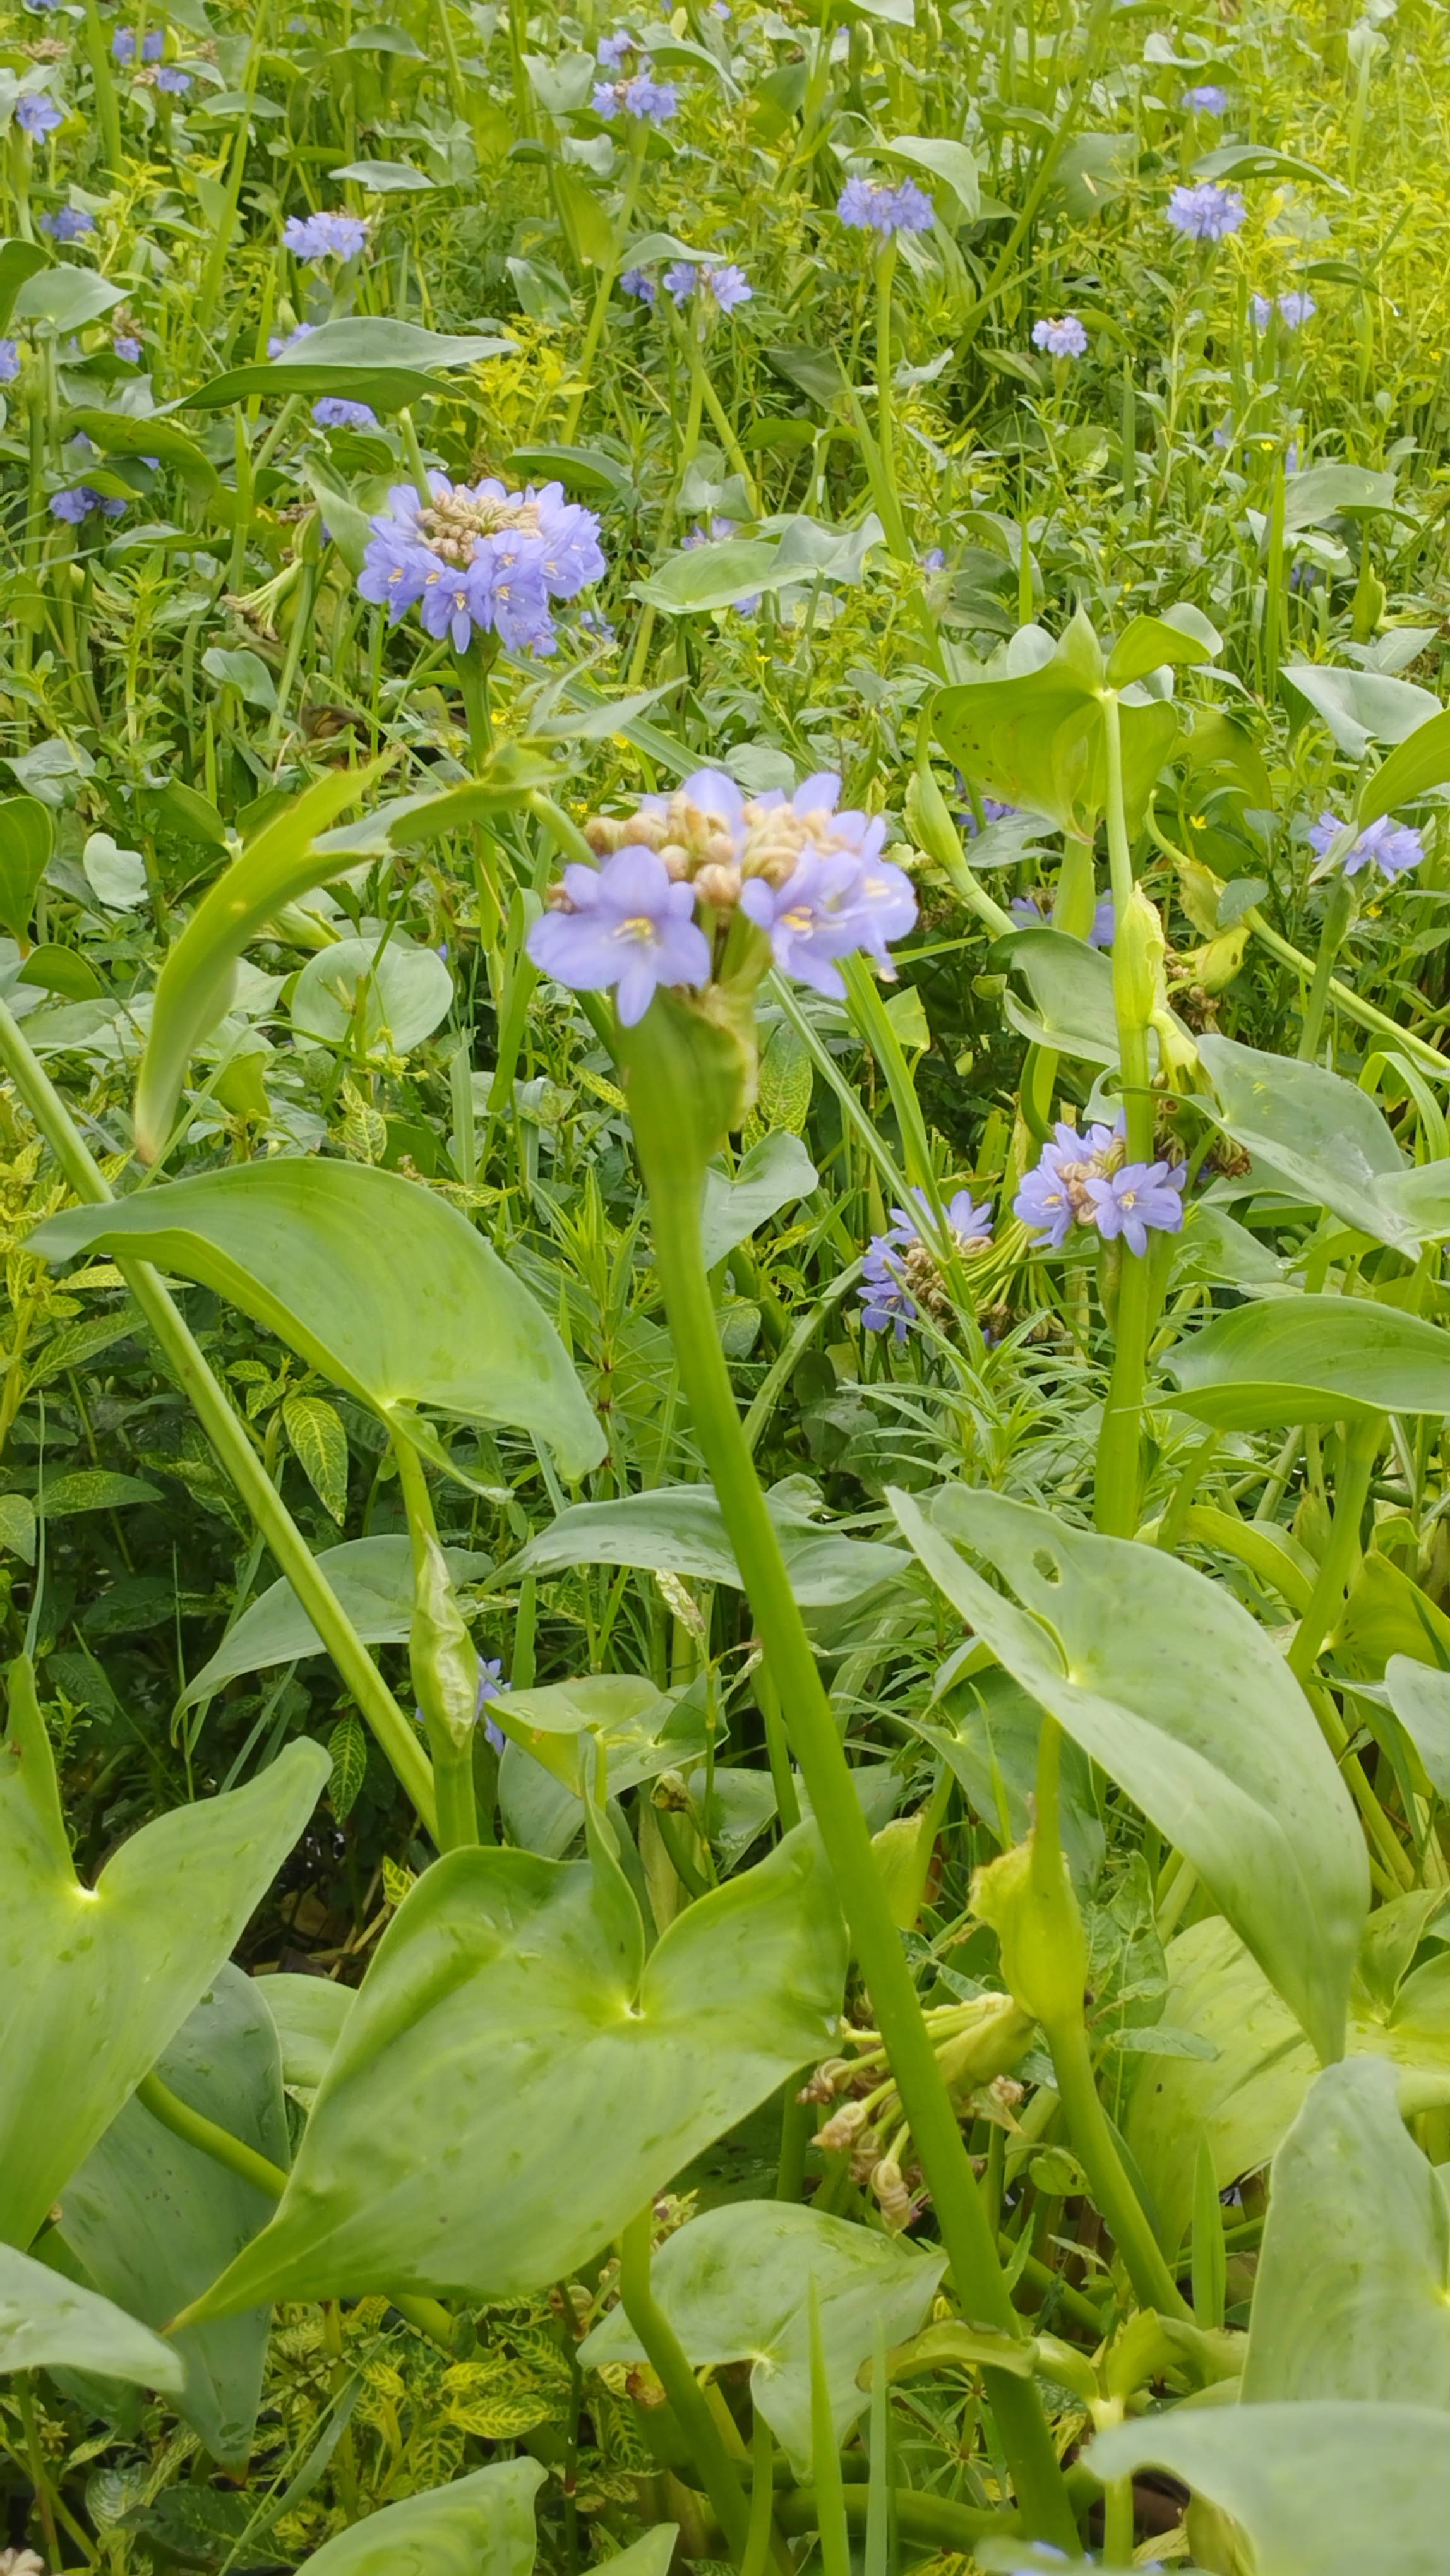
Species: Heartleaf False Pickerelweed (Monochoria korsakowii)